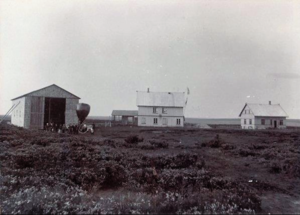
Stanghede / Fortidens spor på heden / Den fransk-skandinaviske ballonstation
Ballonstationen på Stanghede 1902
Ballonstationen på Stanghede 1902
Stanghede er et mere end 100 ha stort hedeområde vest for Hald Sø og ca. 8 km sydvest for Viborg. Hedområdet indgår i området ved Hald Sø og Dollerup Bakker, der er et af Danmarks mest kendte naturområder. Her findes flotte landskaber, interessante planter og dyr og en spændende historie.